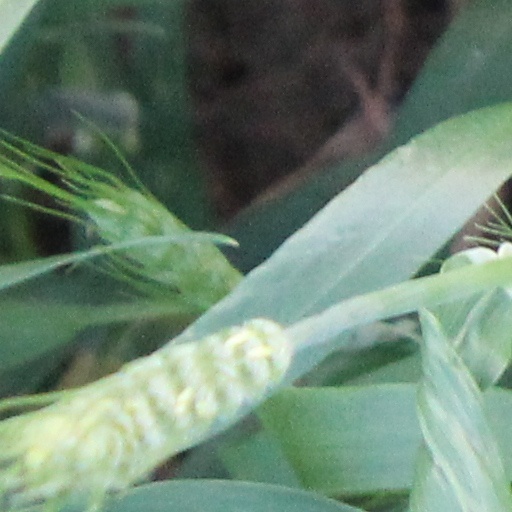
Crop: wheat